Angkor Wat

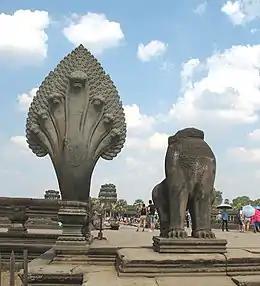
The restored head of a nāga beside an unrestored lion sculpture leading to the entrance of Angkor Wat

Restoration work was interrupted by the Cambodian Civil War when the Khmer Rouge took control of the country during the 1970s and 1980s. Work on Angkor was abandoned during the Khmer Rouge era and the Conservation d'Angkor was disbanded in 1975. Camping Khmer Rouge forces used whatever wood remained in the building structures for firewood, and a shoot-out between Khmer Rouge and Vietnamese forces caused a few bullet holes in bas reliefs. In the late 1980s and early 1990s, far more damage was done to the reliefs by art thieves working out of Cambodia who lopped off many sculptures and other structures, including earlier reconstructions. As with most other ancient temples in Cambodia, Angkor Wat also faced extensive damage and deterioration by a combination of plant overgrowth, fungi, ground movements, war damage, and theft, though the war damage to Angkor Wat's temples was limited compared to the rest of Cambodia's temple ruins.